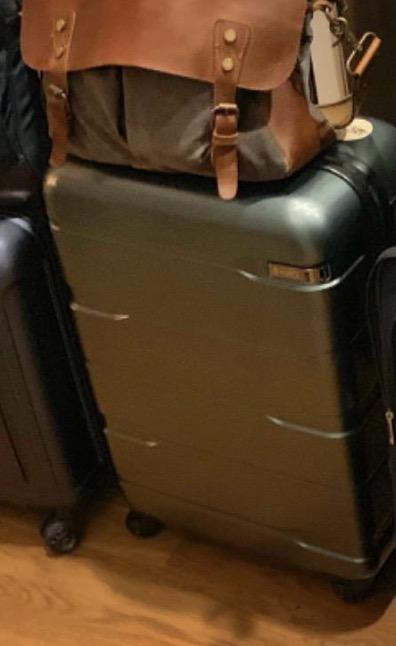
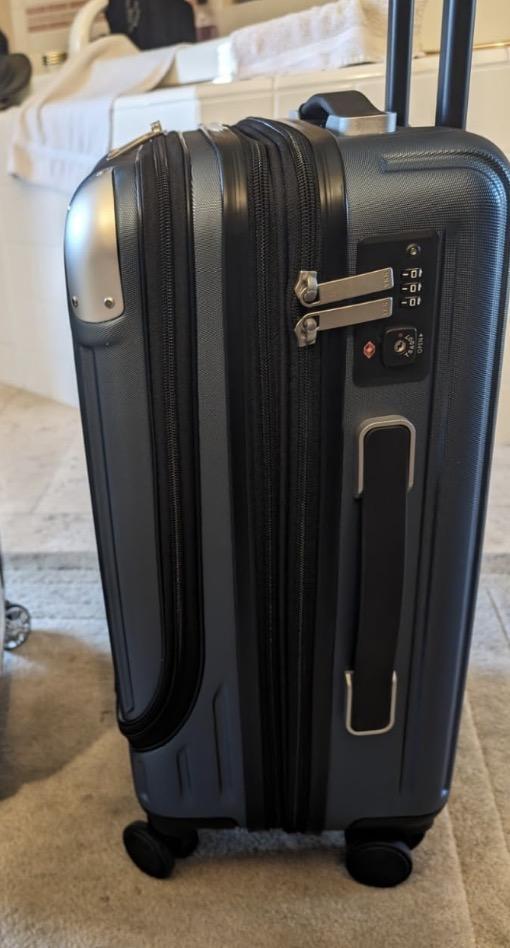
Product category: items_tea
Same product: no